Andrew Harris (Canadian football)

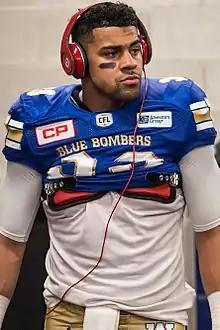
Harris with the Blue Bombers in 2016

Despite winning the CFL rushing title by more than 300 yards Harris was not selected as a team nominee for either Most Outstanding Player (Willie Jefferson), or Most Outstanding Canadian (Mike Miller). Miller's nomination caused controversy; as mostly a special teams player, Miller's statistical output was far below Harris's. Miller was the team co-leader for special teams tackles with 25, and with only 10 yards rushing and 63 yards receiving, Miller was outgained by Harris in terms of yards from scrimmage by a combined 1,836 yards. Miller himself stated his belief that Harris was the best Canadian player on the Blue Bombers by writing, “I will accept the Canadian nomination on Andrew’s behalf, but do so reluctantly and while completely disagreeing with his omission.” Voter Ted Wyman wrote a piece stating that Harris's positive test for a banned substance prevented Wyman from giving Harris a vote. Meanwhile, Bob Irving, a local radio announcer and the lone voter for Harris defended him; “I believe that a 2-game suspension, 2 missed game cheques and public embarrassment in July was punishment enough—I proudly voted for him.”